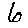
Label: 6